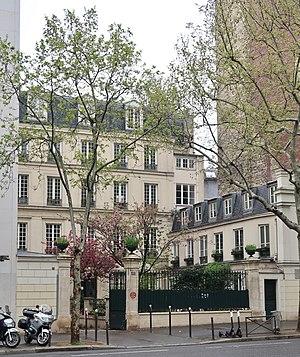
13 boulevard du Montparnasse (Paris, 6e).
Le boulevard du Montparnasse est un boulevard de Paris qui se situe à la limite des 6ᵉ, 14ᵉ et 15ᵉ arrondissements de Paris.